Nelakondapalli

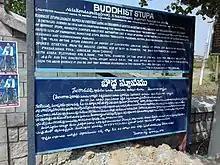
This information plaque describes a Buddhist Stupa excavated by Archeological Survey of India. In Telugu language is a description of Virata Raju Dibba and a location Kichaka Gundam nearby that locals believe are related to events in Mahabharata.

Nelakondapalli was a major town in ancient history. This is evidenced by one of the largest Buddhist stupas discovered in the Deccan ("Dakhina", "Dakhinapatha") region about 2 kilometers northeast of the contemporary village location, along with Satavahana era sites scattered around the village. Situated midst the farm fields and next to a large ancient manmade lake, this maha-stupa (mahachaitya) is co-located with brick lined vihara complex, wells, cisterns. Near this site, archaeological excavations have also unearthed terracotta figurines, hundreds of coins from early Hindu dynasties, a bronze statue of Buddha and a small model "stupa" carved in limestone. In addition to Buddhist artwork, inscriptions stones and inscribed articles from 5th to 12th-centuries have been discovered in Nelakondapalli suggesting that the site remained active and historically important to Telugu culture through the Western Chalukya, Eastern Chalukya of Vengi, and Kakatiya eras. Its importance is confirmed by literary references in Telugu and Sanskrit texts as "(Nela)kondapalli-300" or "Kondapalli-300 Panugallu". Kakatiya era inscriptions state that the local Recherla rulers made gifts to goddess temples here in the 12th century. Another inscription called the "Nelakondapalli inscription of Krishnadevaraya" is dated to the Vijayanagara Empire era, attesting to Nelakondapalli in the early 16th century.